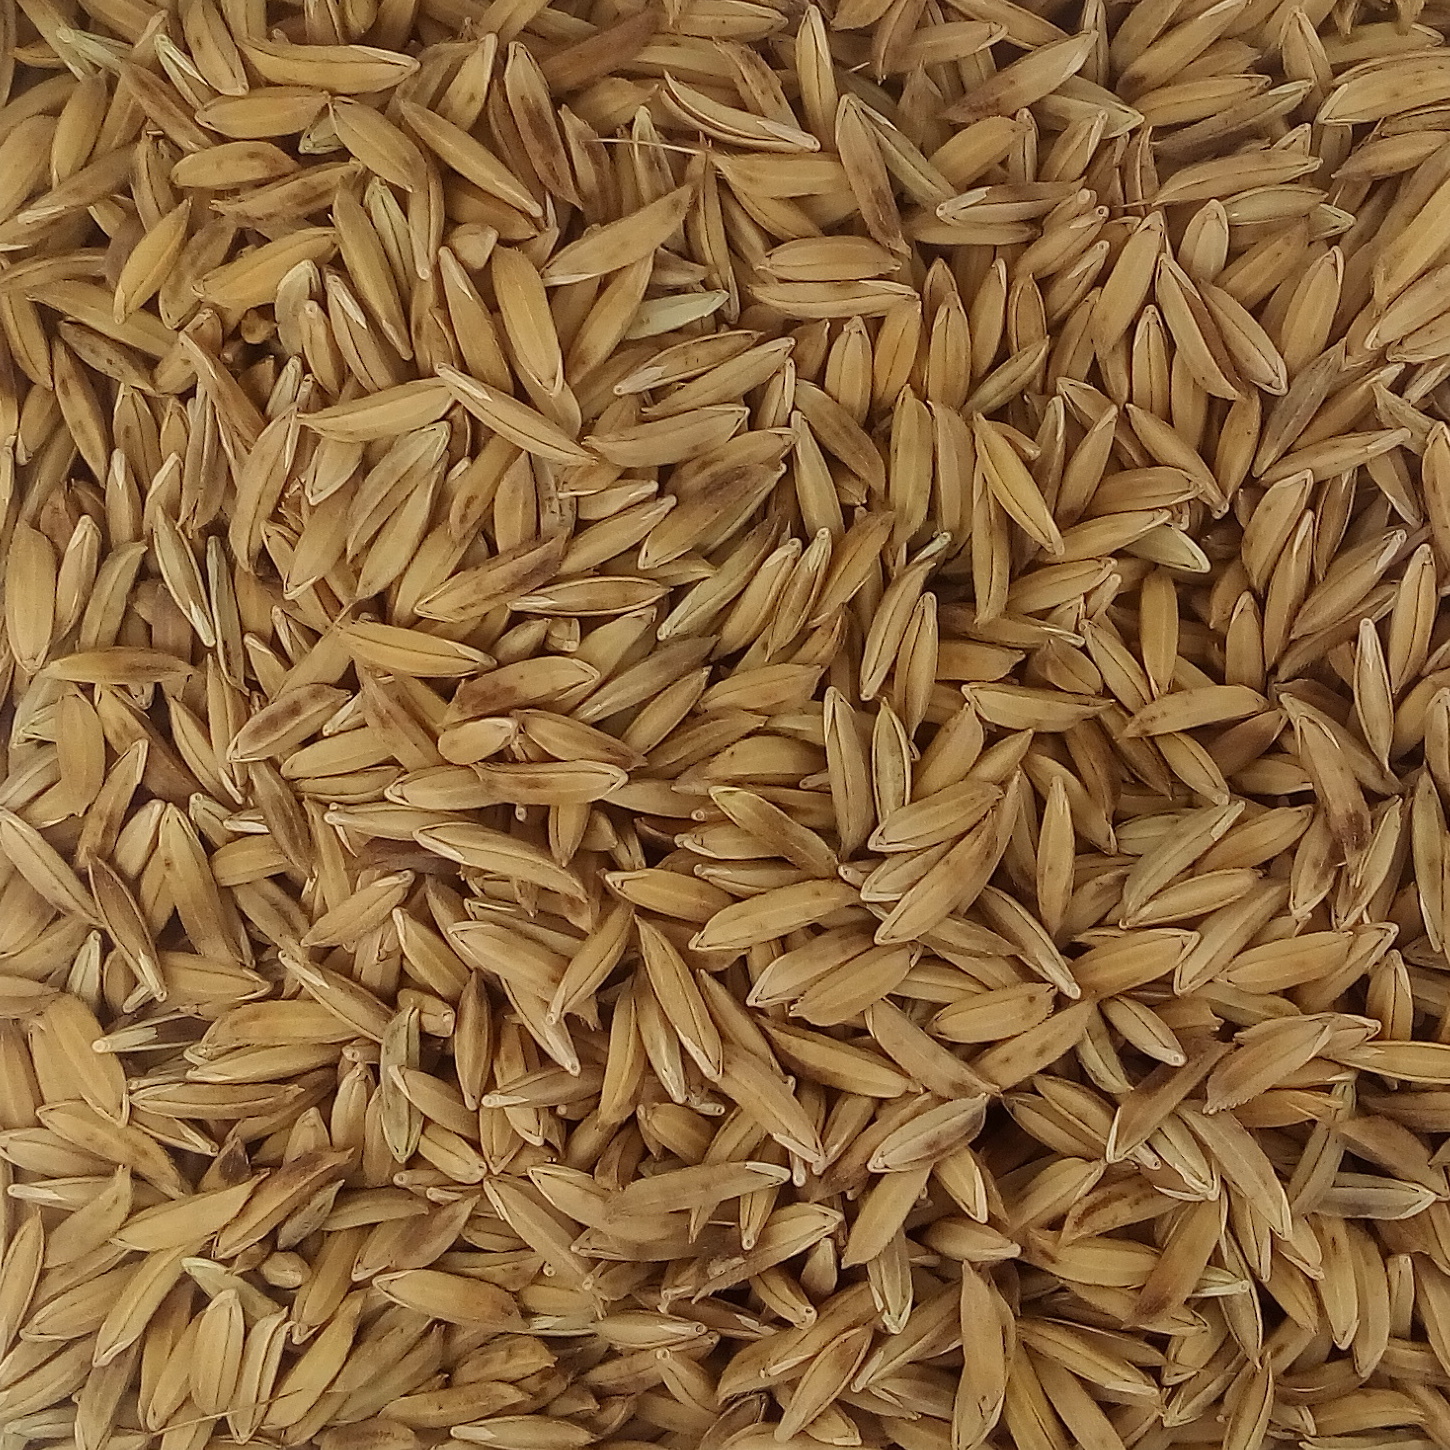
Rice seed variety: BAS_370